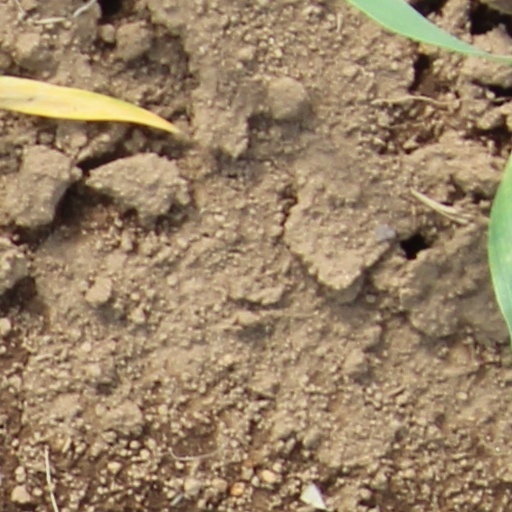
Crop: wheat